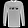
Label: Pullover